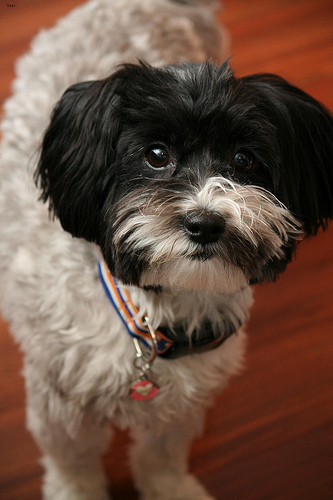
Breed: havanese